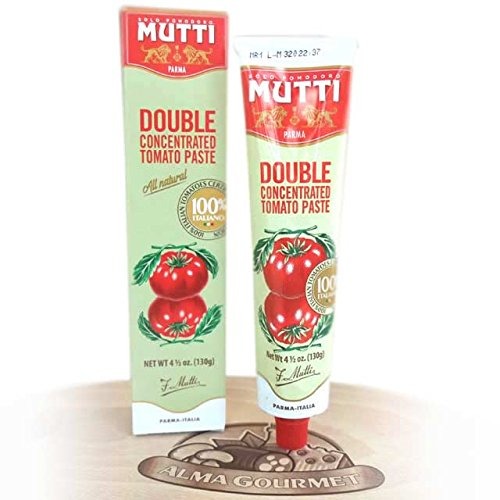
Item Name: Mutti Double Concentrated Italian Tomato Paste Tube 130 Gram (Pack of 6)
Bullet Point 1: (6) Pack
Bullet Point 2: Just 2 Ingredients: Ripened Italian Tomatoes And Salt.
Bullet Point 3: Conveniently Offered In A Squeezable Tube
Bullet Point 4: Enjoy The Mouthwatering Aroma Of Fresh Tomatoes
Product Description: Mutti of Parma, Italy has been producing top quality tomato products since 1899. What makes them different? The exclusive use of ripe Italian tomatoes. The ingredients are tomato and salt with no other additives. The drying process is an age old tradition that concentrates all the flavors, color, taste and nutritional benefits of the ripe tomato. Certification of Integrated Products granted because of use of environmentally friendly cultivation process. Recommended use: 1/2 teaspoon per person when cooking meat or fish and 1 teaspoon per person when making tomato sauce with fresh tomatoes. Ingredients: Tomatoes, salt
Value: 6.0
Unit: Count

Price: 15.99